Akbar Mohammadi (student)

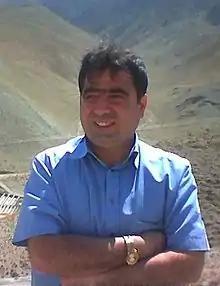

Akbar Mohammadi (May 30, 1969 – July 30, 2006) was an Iranian student at Tehran University involved in the 18th of Tir crisis, also known as the July 1999 Iran student protests, Iran's biggest pro-democracy demonstrations since the 1979 Islamic Revolution. He later died at Evin prison, causing an international outcry.